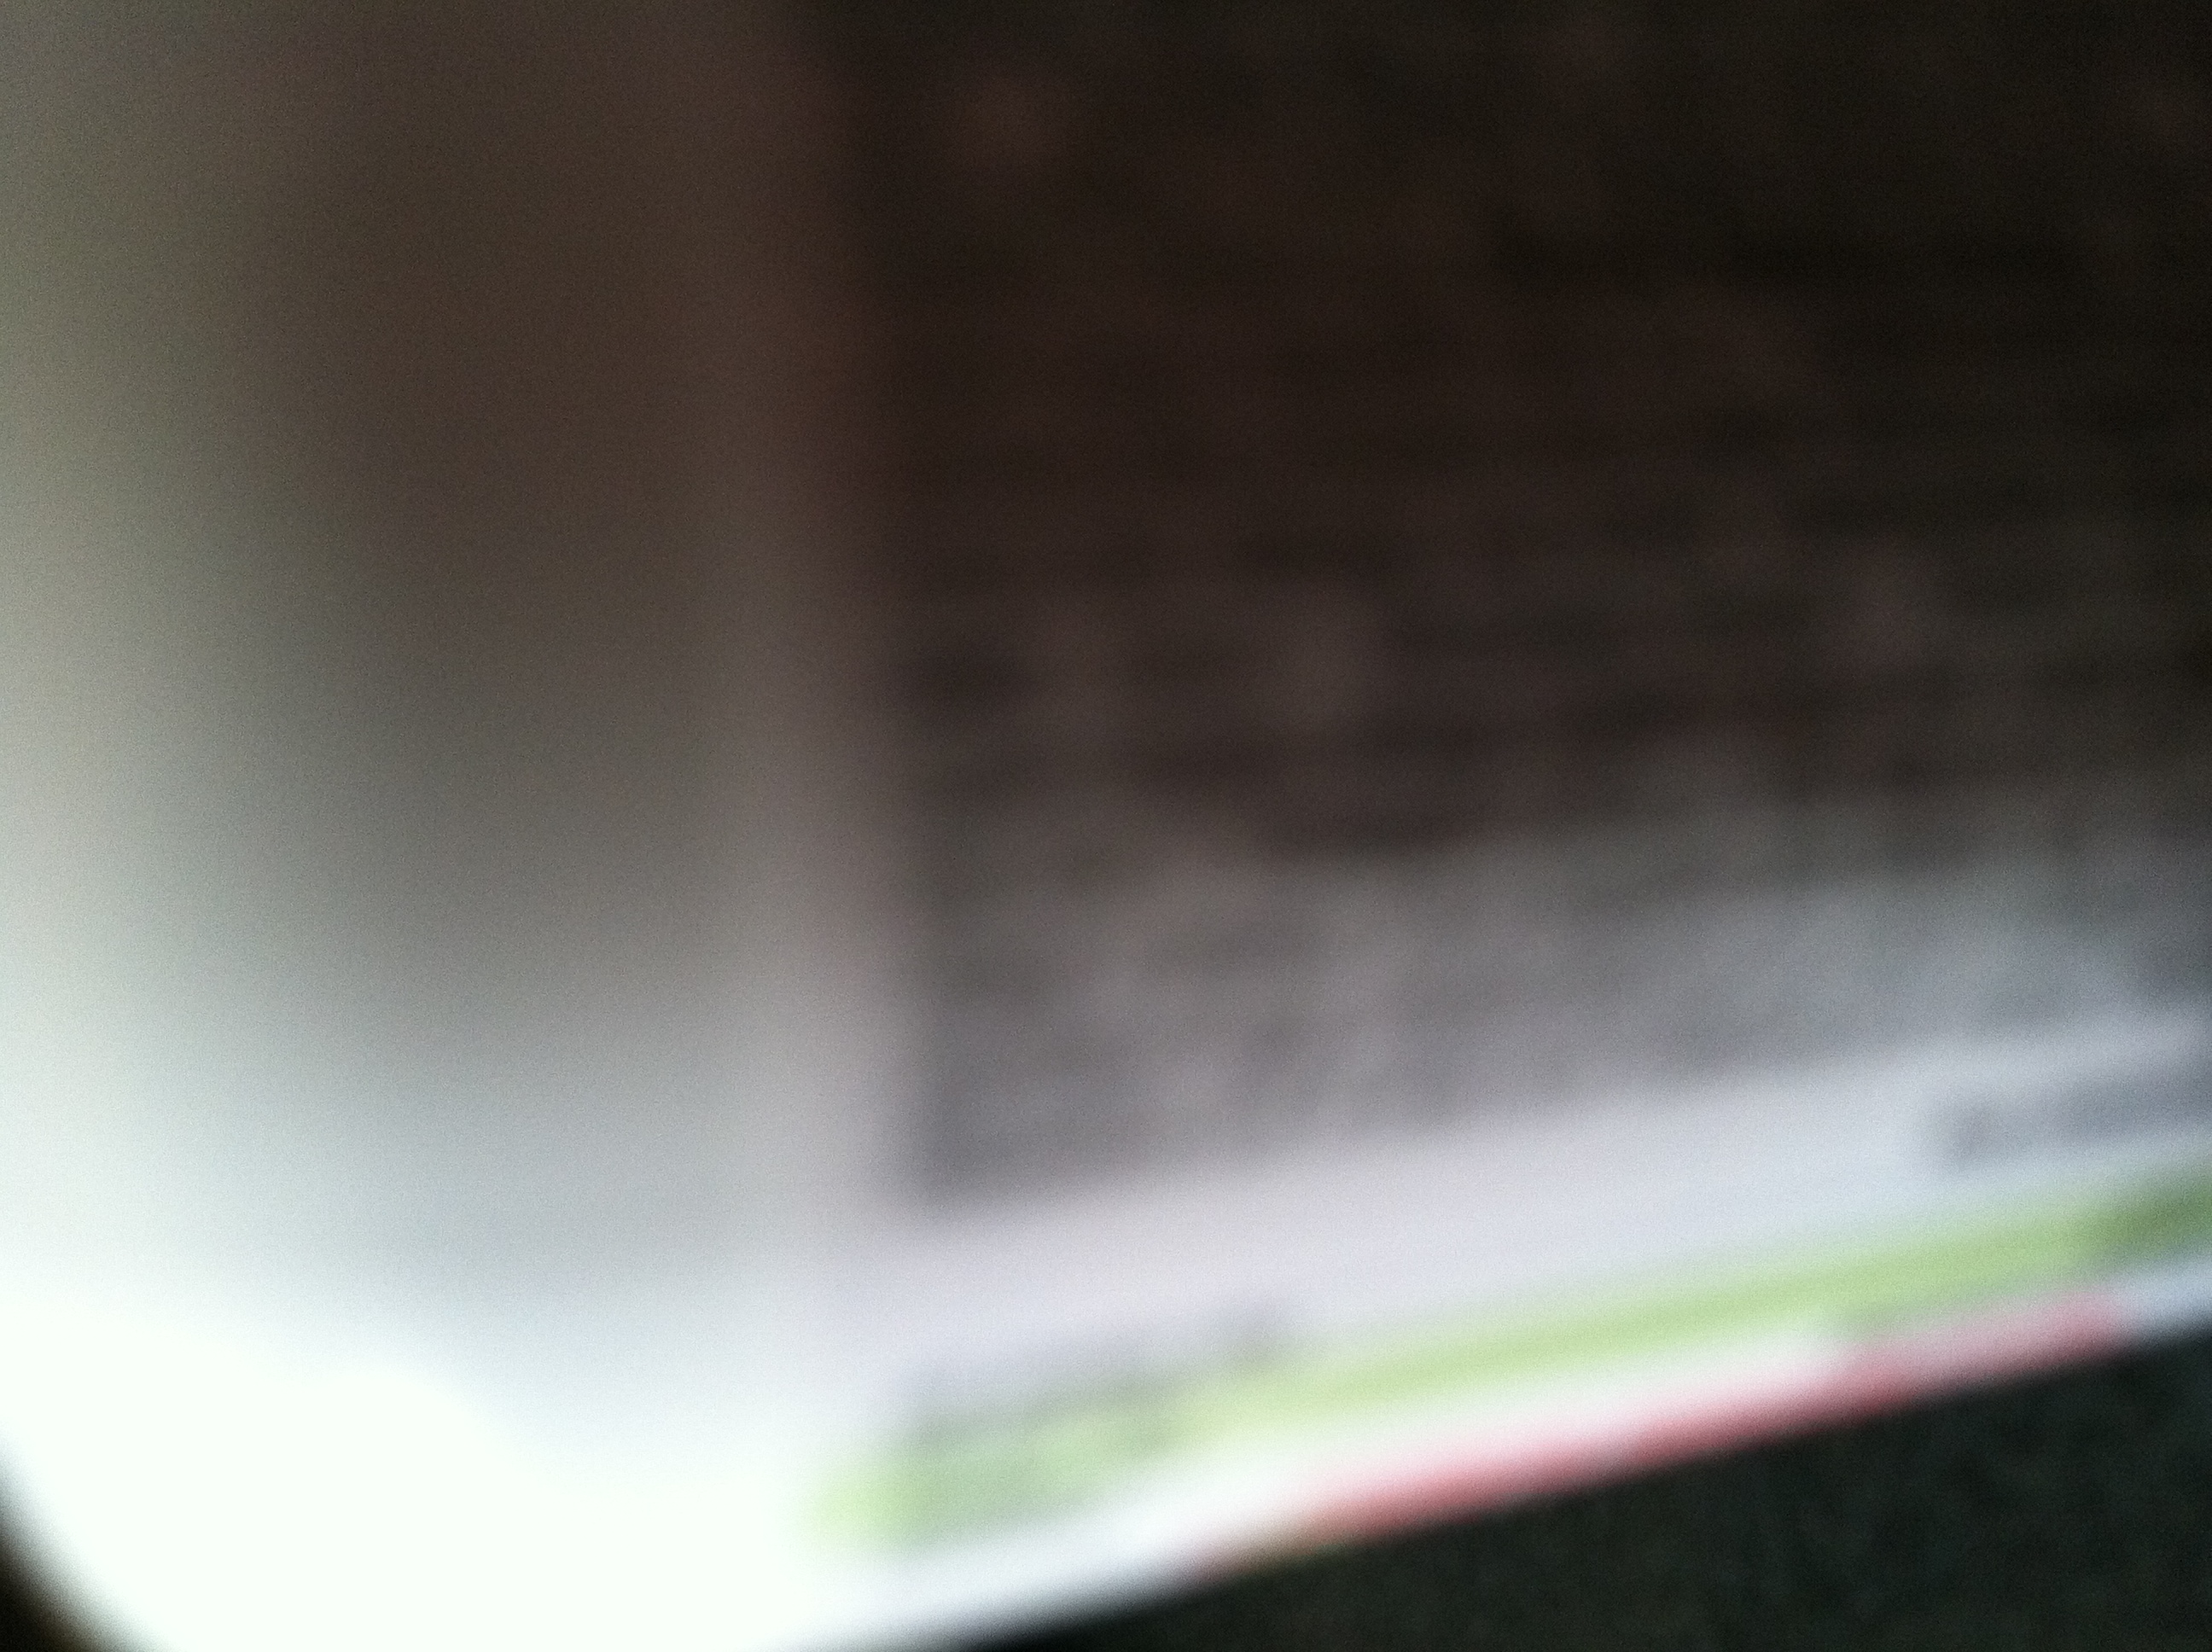Question: What is this bottle?
Answer: unanswerable